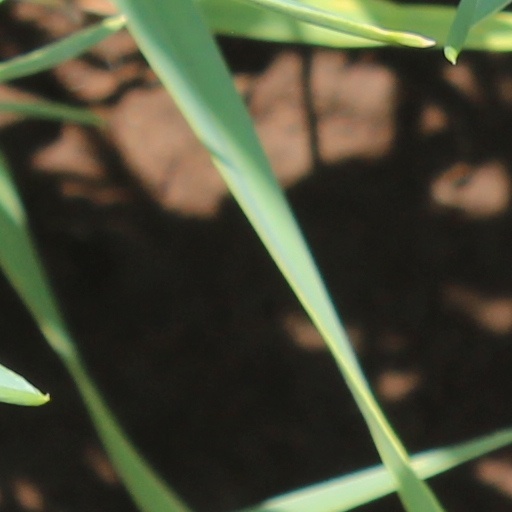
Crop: wheat